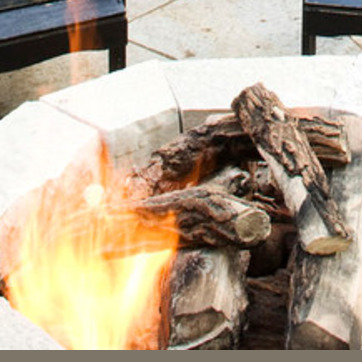
Material: other